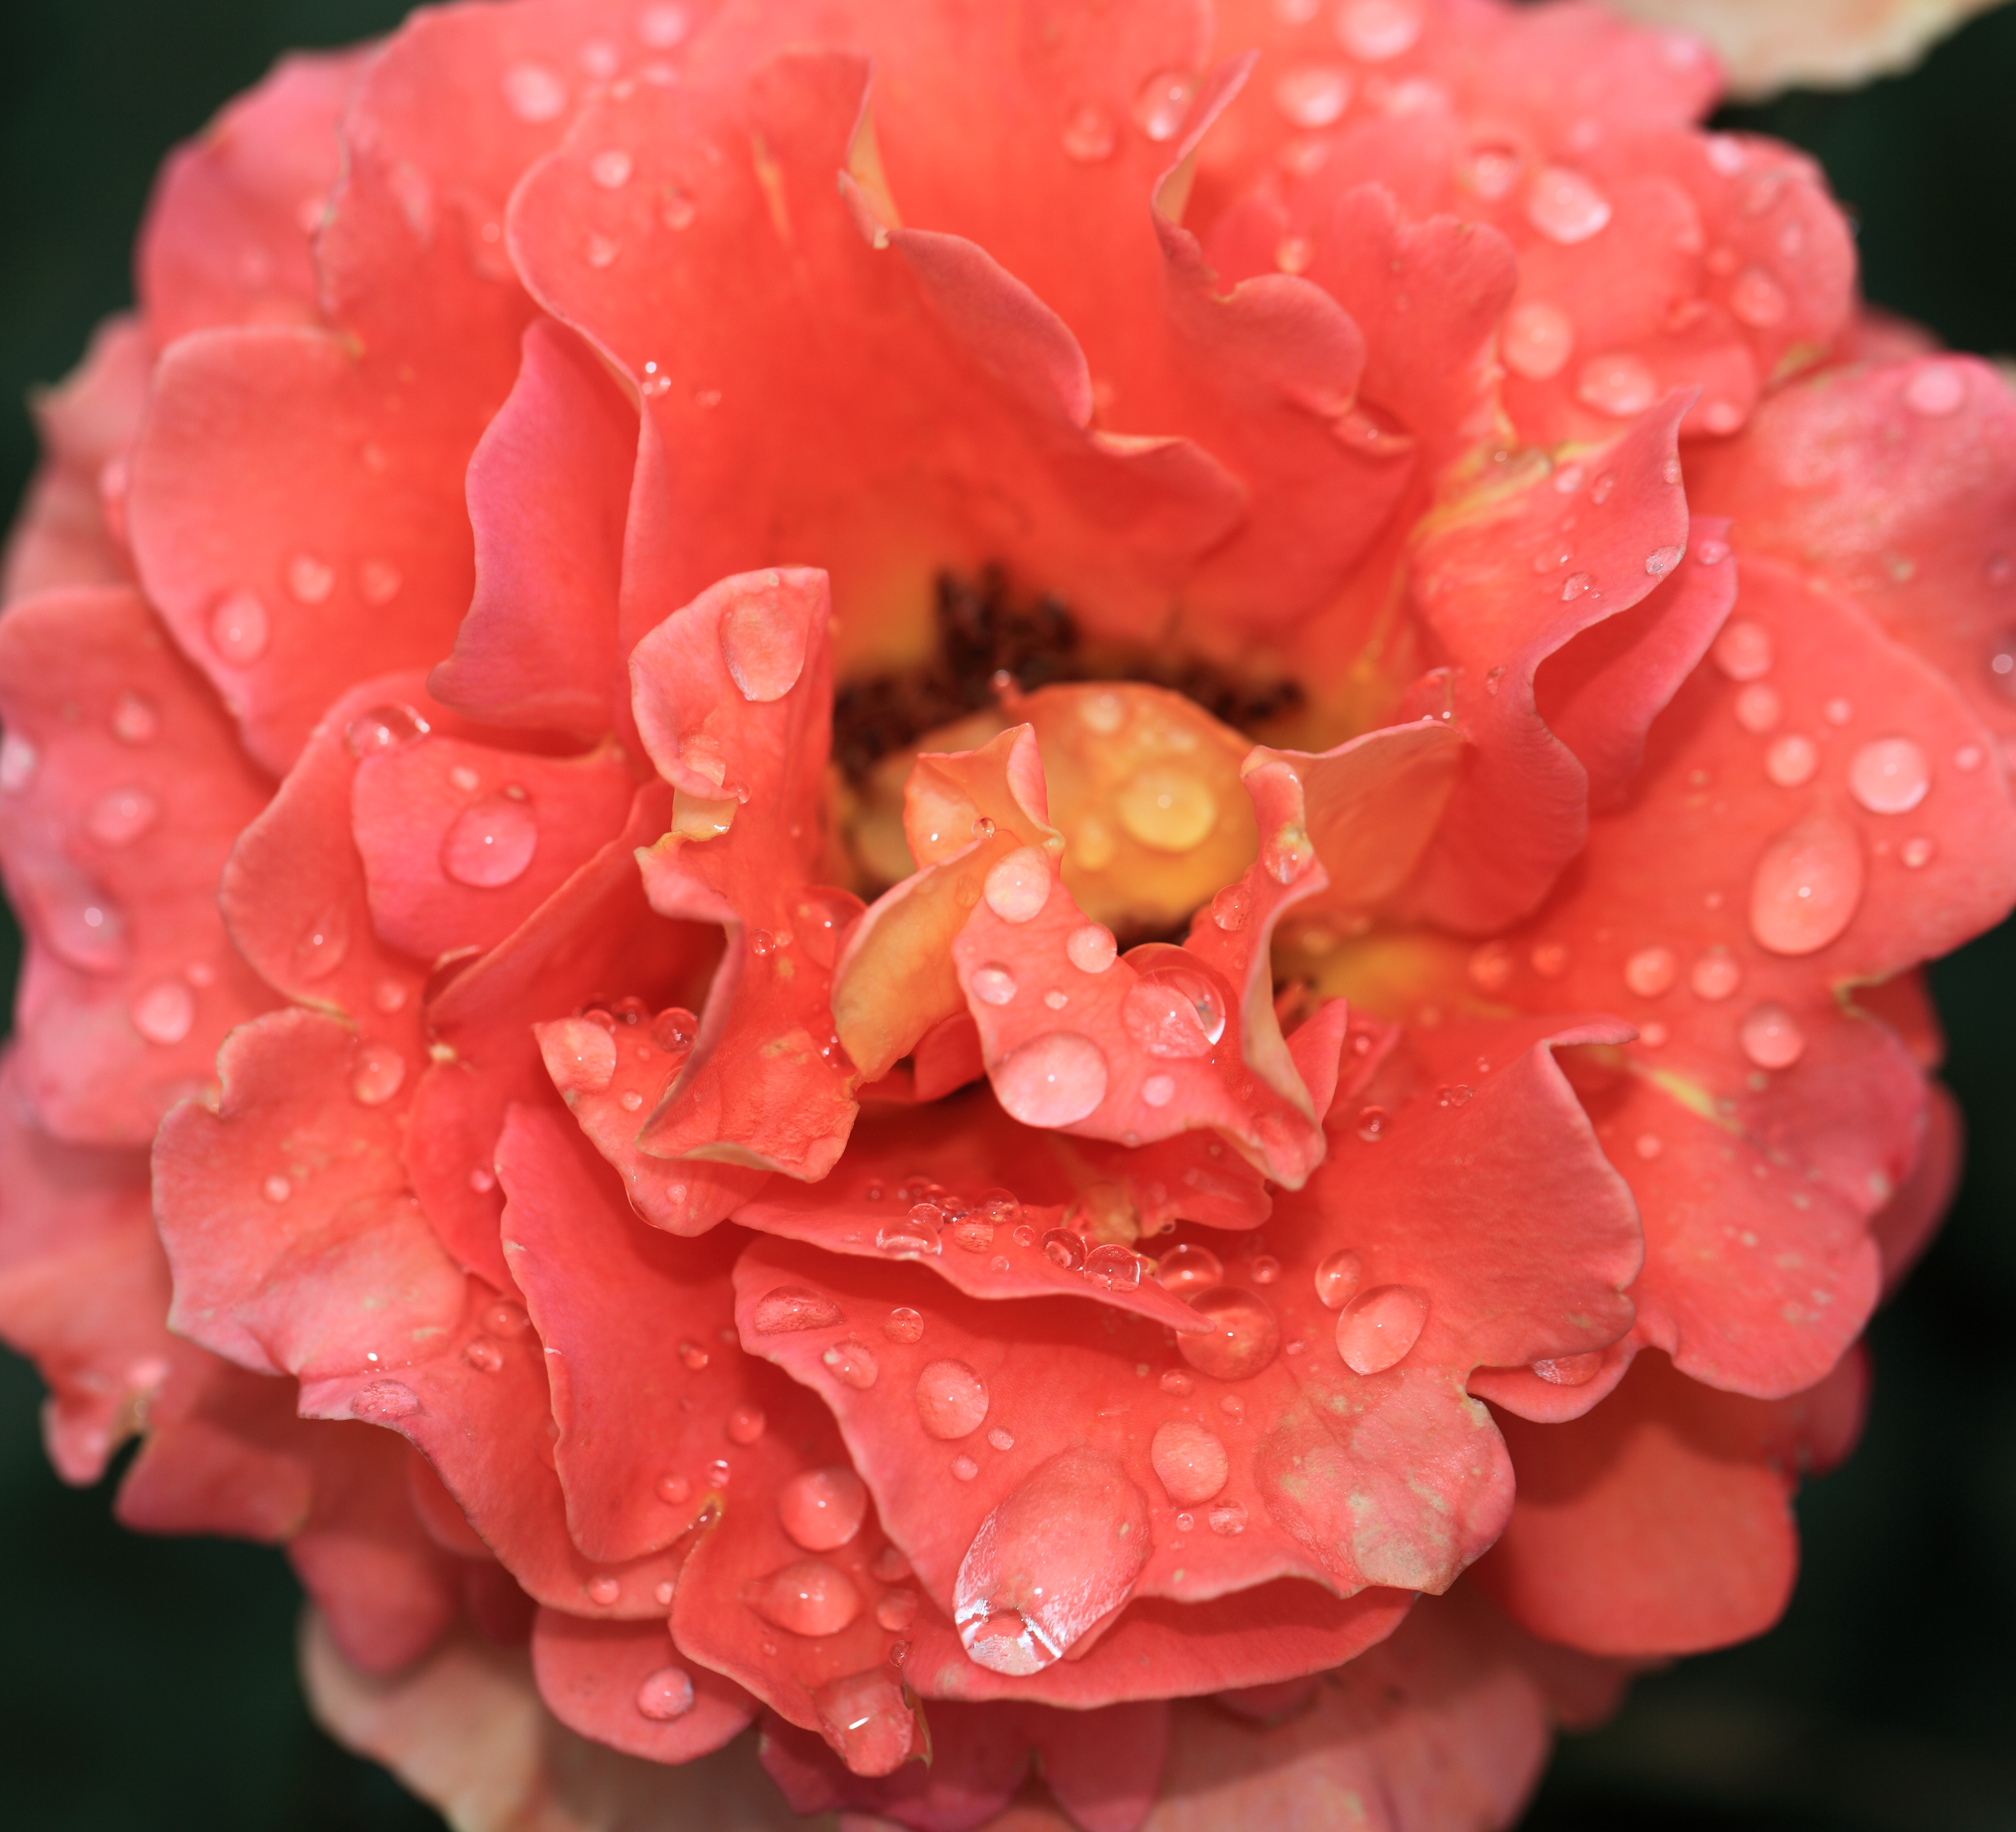
blossom, plant, flower, petal, rose, high, pink, flora, shrub, rosa, 5d, hires, markii, hi, res, resolution, gunma, maebashi, gunmaflowerpark, floribunda, macro photography, flowering plant, garden roses, land plant